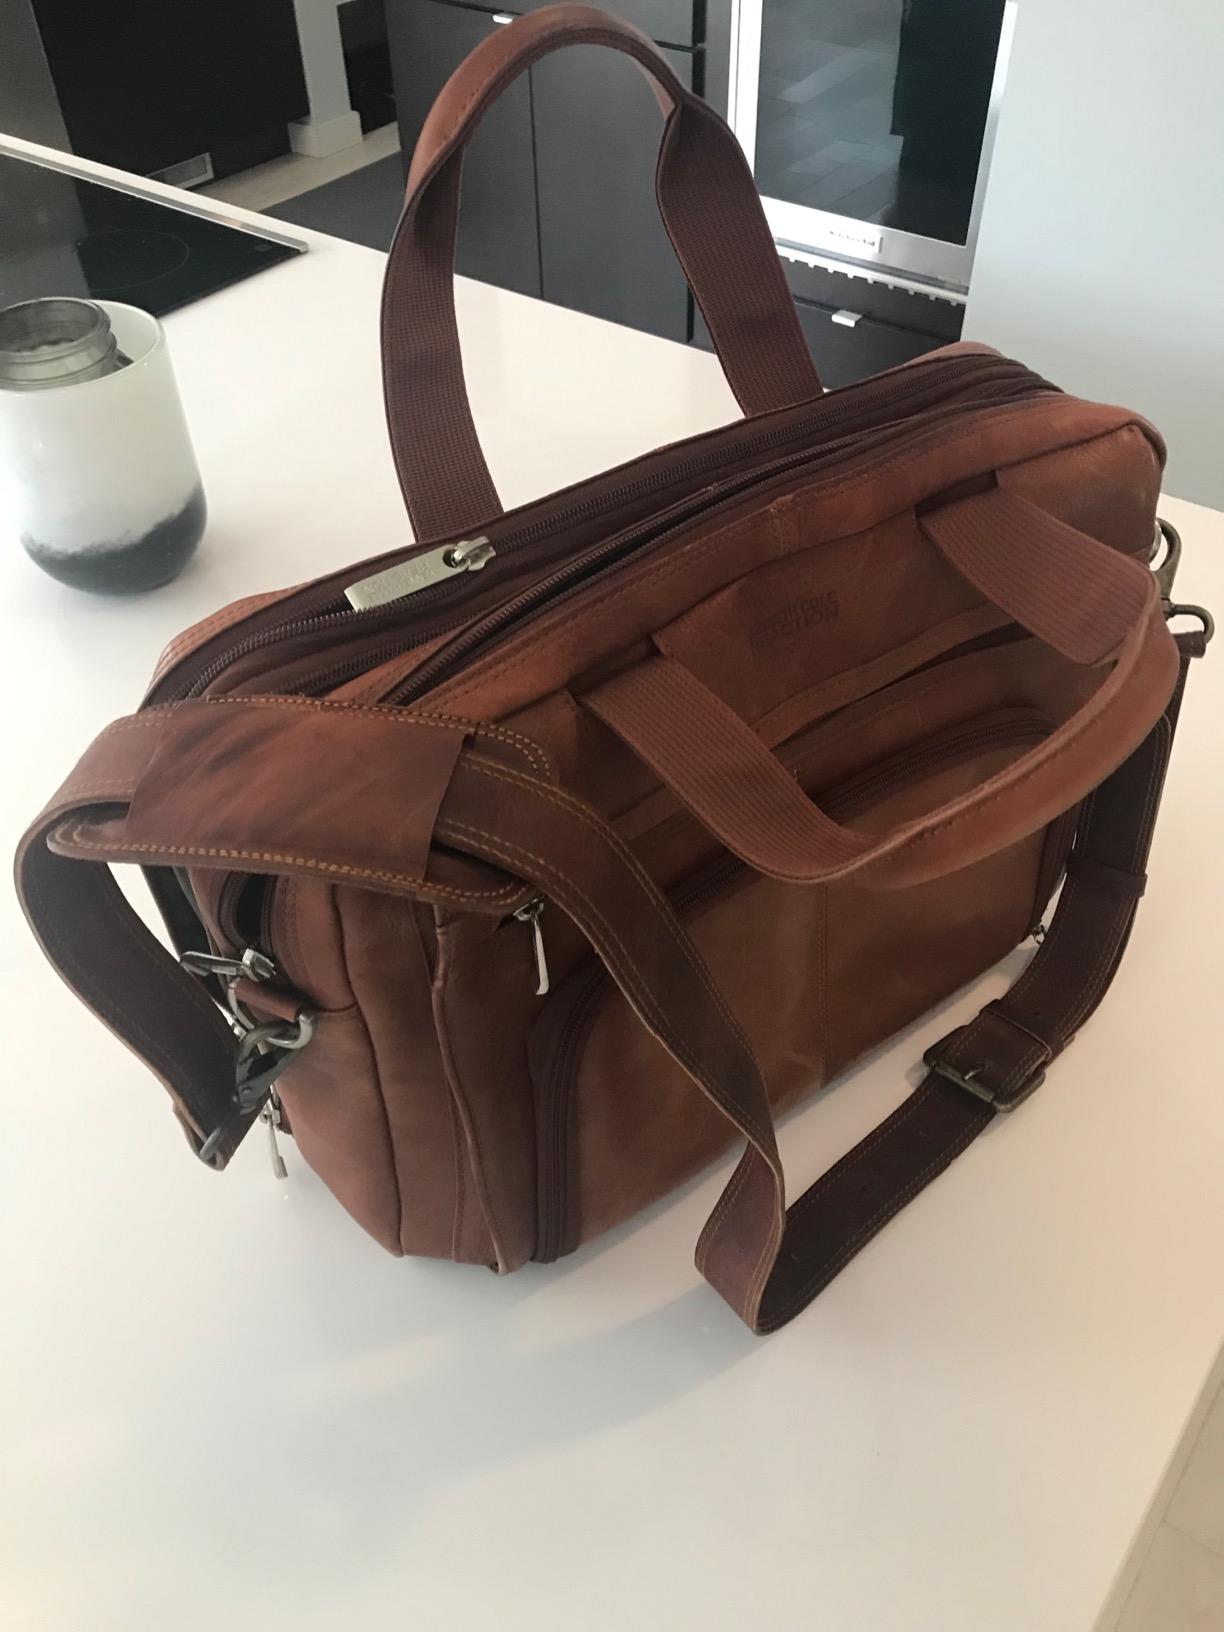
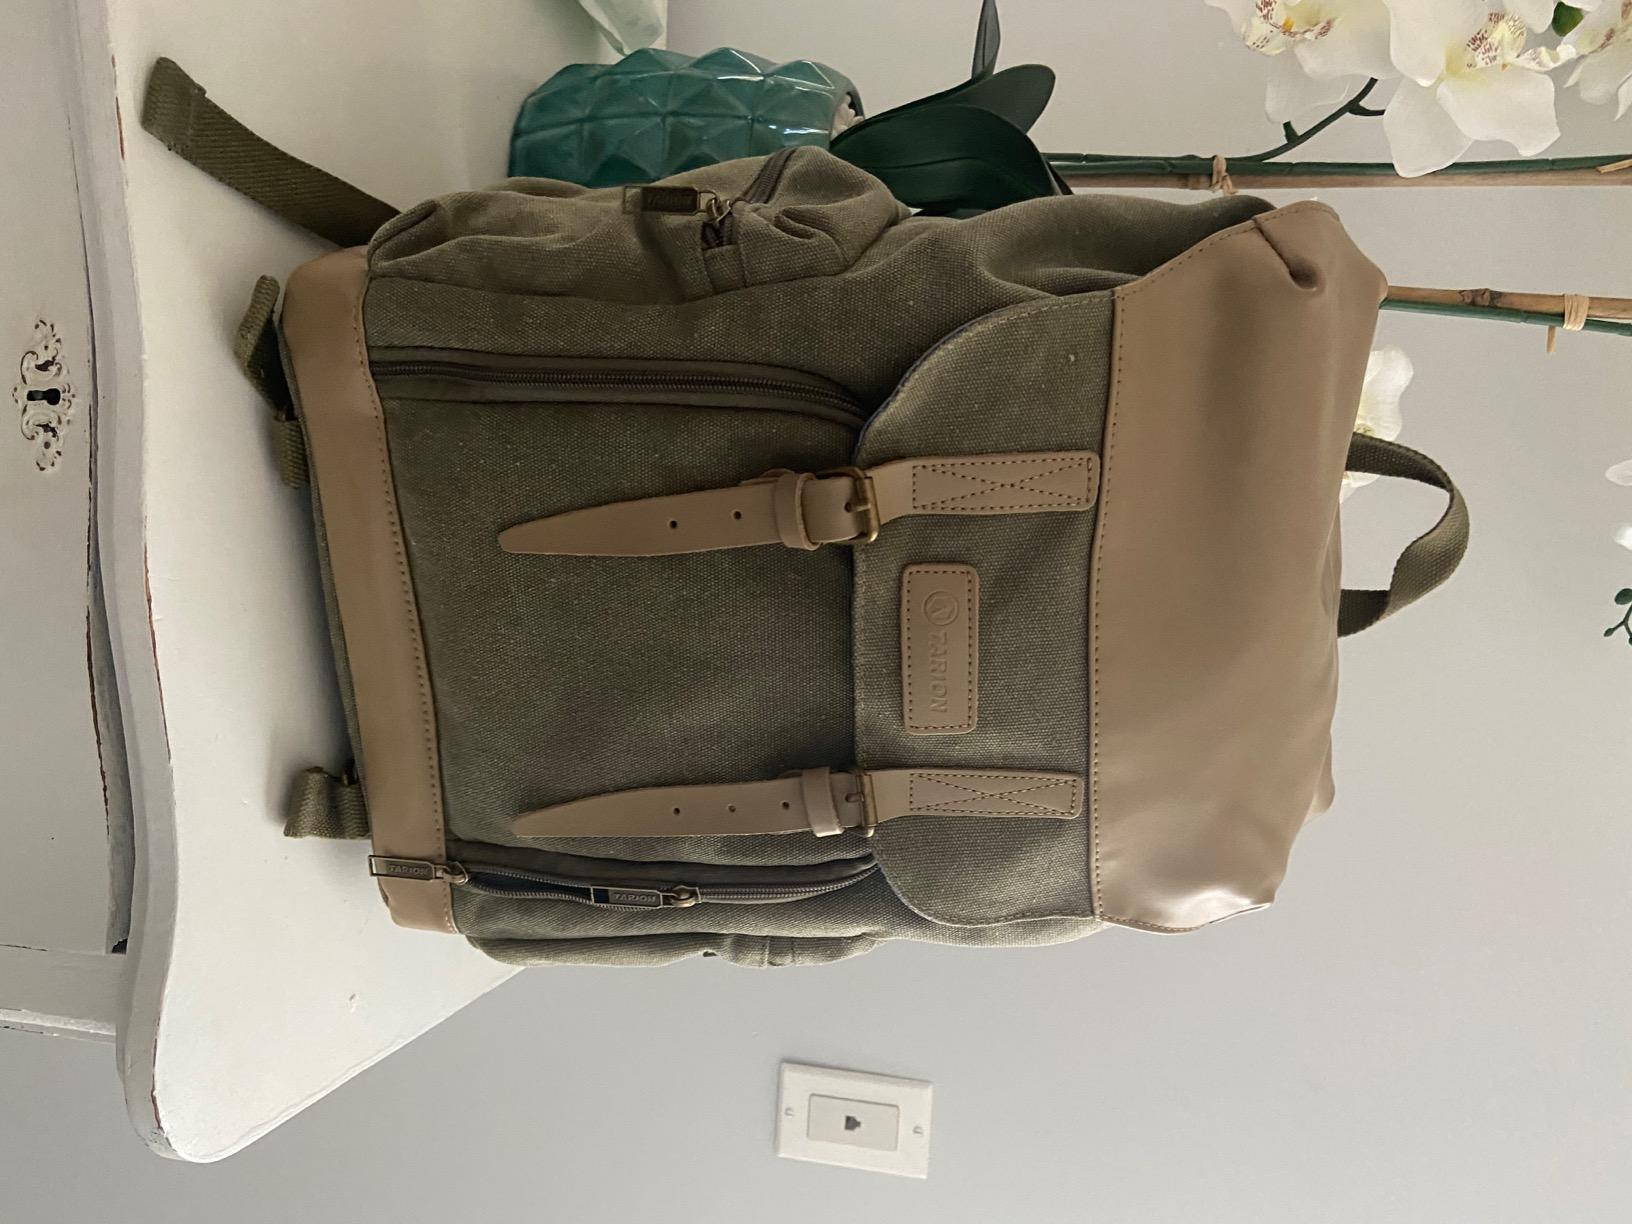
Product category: bag
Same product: no